James Frawley (footballer)

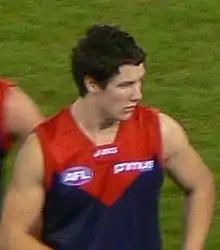
Frawley with Melbourne in 2007.

Frawley debuted for the Demons in Round 9, 2007 and played all of his games in defence. He played nine senior games in his first year of AFL football.